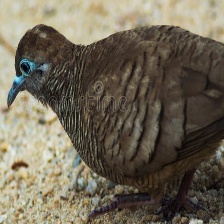
Species: ZEBRA DOVE
Scientific name: GEOPELIA STRIATA